Culinary diplomacy

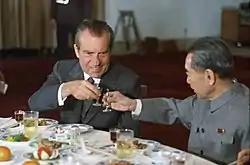
Richard Nixon and Zhou Enlai toasting at a banquet during Nixon's 1972 visit to China.

The 1972 banquets at the Great Hall of the People on the occasion of the visit of Richard Nixon to the People's Republic of China have been described as "a signal moment of gastrodiplomacy" and gastronationalism and as "culinary and diplomatic performances writ large" by food historian Michelle T. King. King notes the success of the strategy; the New York Times published recipes to help readers recreate the banquet dishes that had been seen on television. King also notes the irony in the fact one of the dishes the Times published was adapted from a cookbook by Fu Pei-mei, Taiwan's most famous chef.